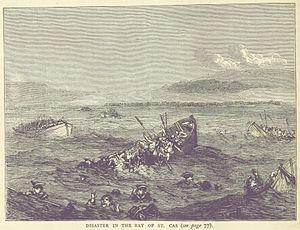
Cette page concerne l’année 1758 du calendrier grégorien.